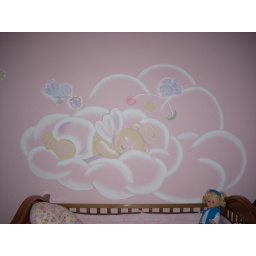
Close up on sleeping bear Painting by Sveta Cherniyavsky